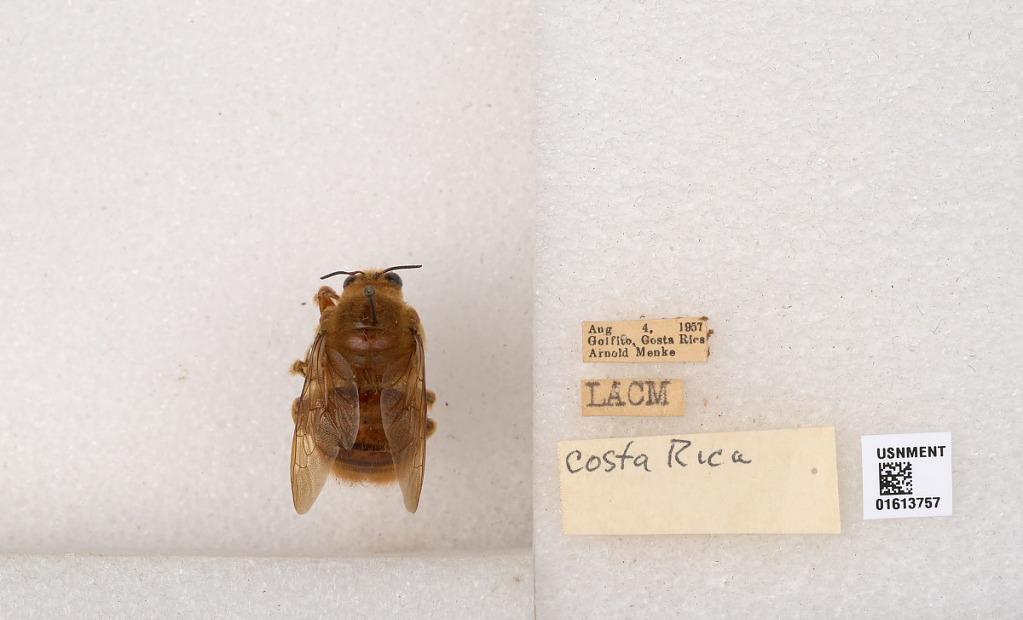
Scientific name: Xylocopa
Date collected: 1957-8-4
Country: Costa Rica
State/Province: Puntarenas
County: Golfito
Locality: Golfito